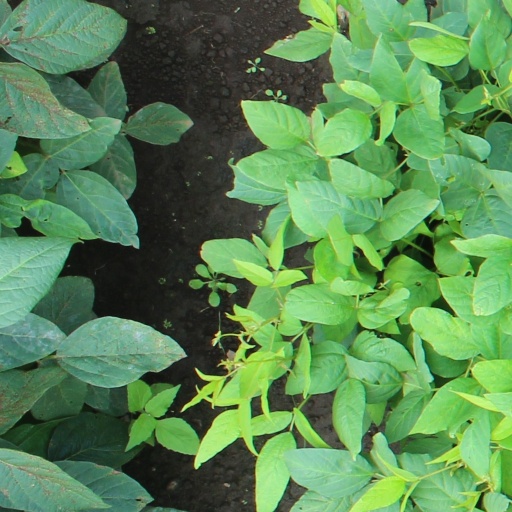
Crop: soybean